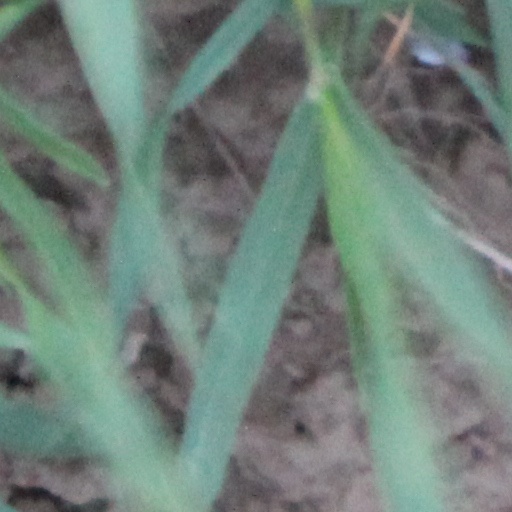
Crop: wheat